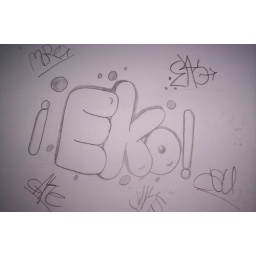
little something i drew up in black book